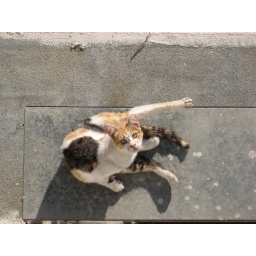
Random cat from around the house where I used to live